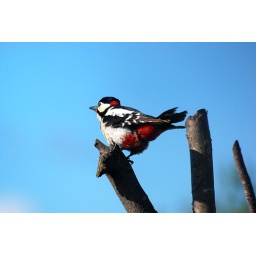
For once, a male GS woodpecker visits the garden! Maybe there was a ruling over the female only policy!(through a dirty window...)